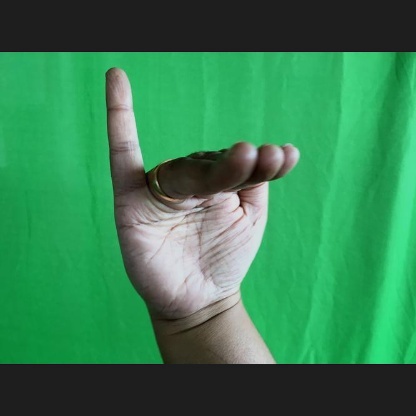
Mudra: Hamsapaksha